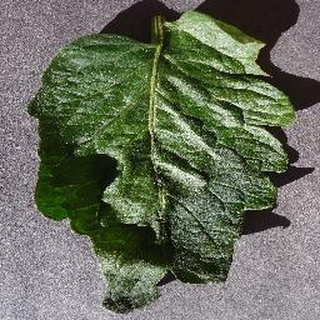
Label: healthy_tomato